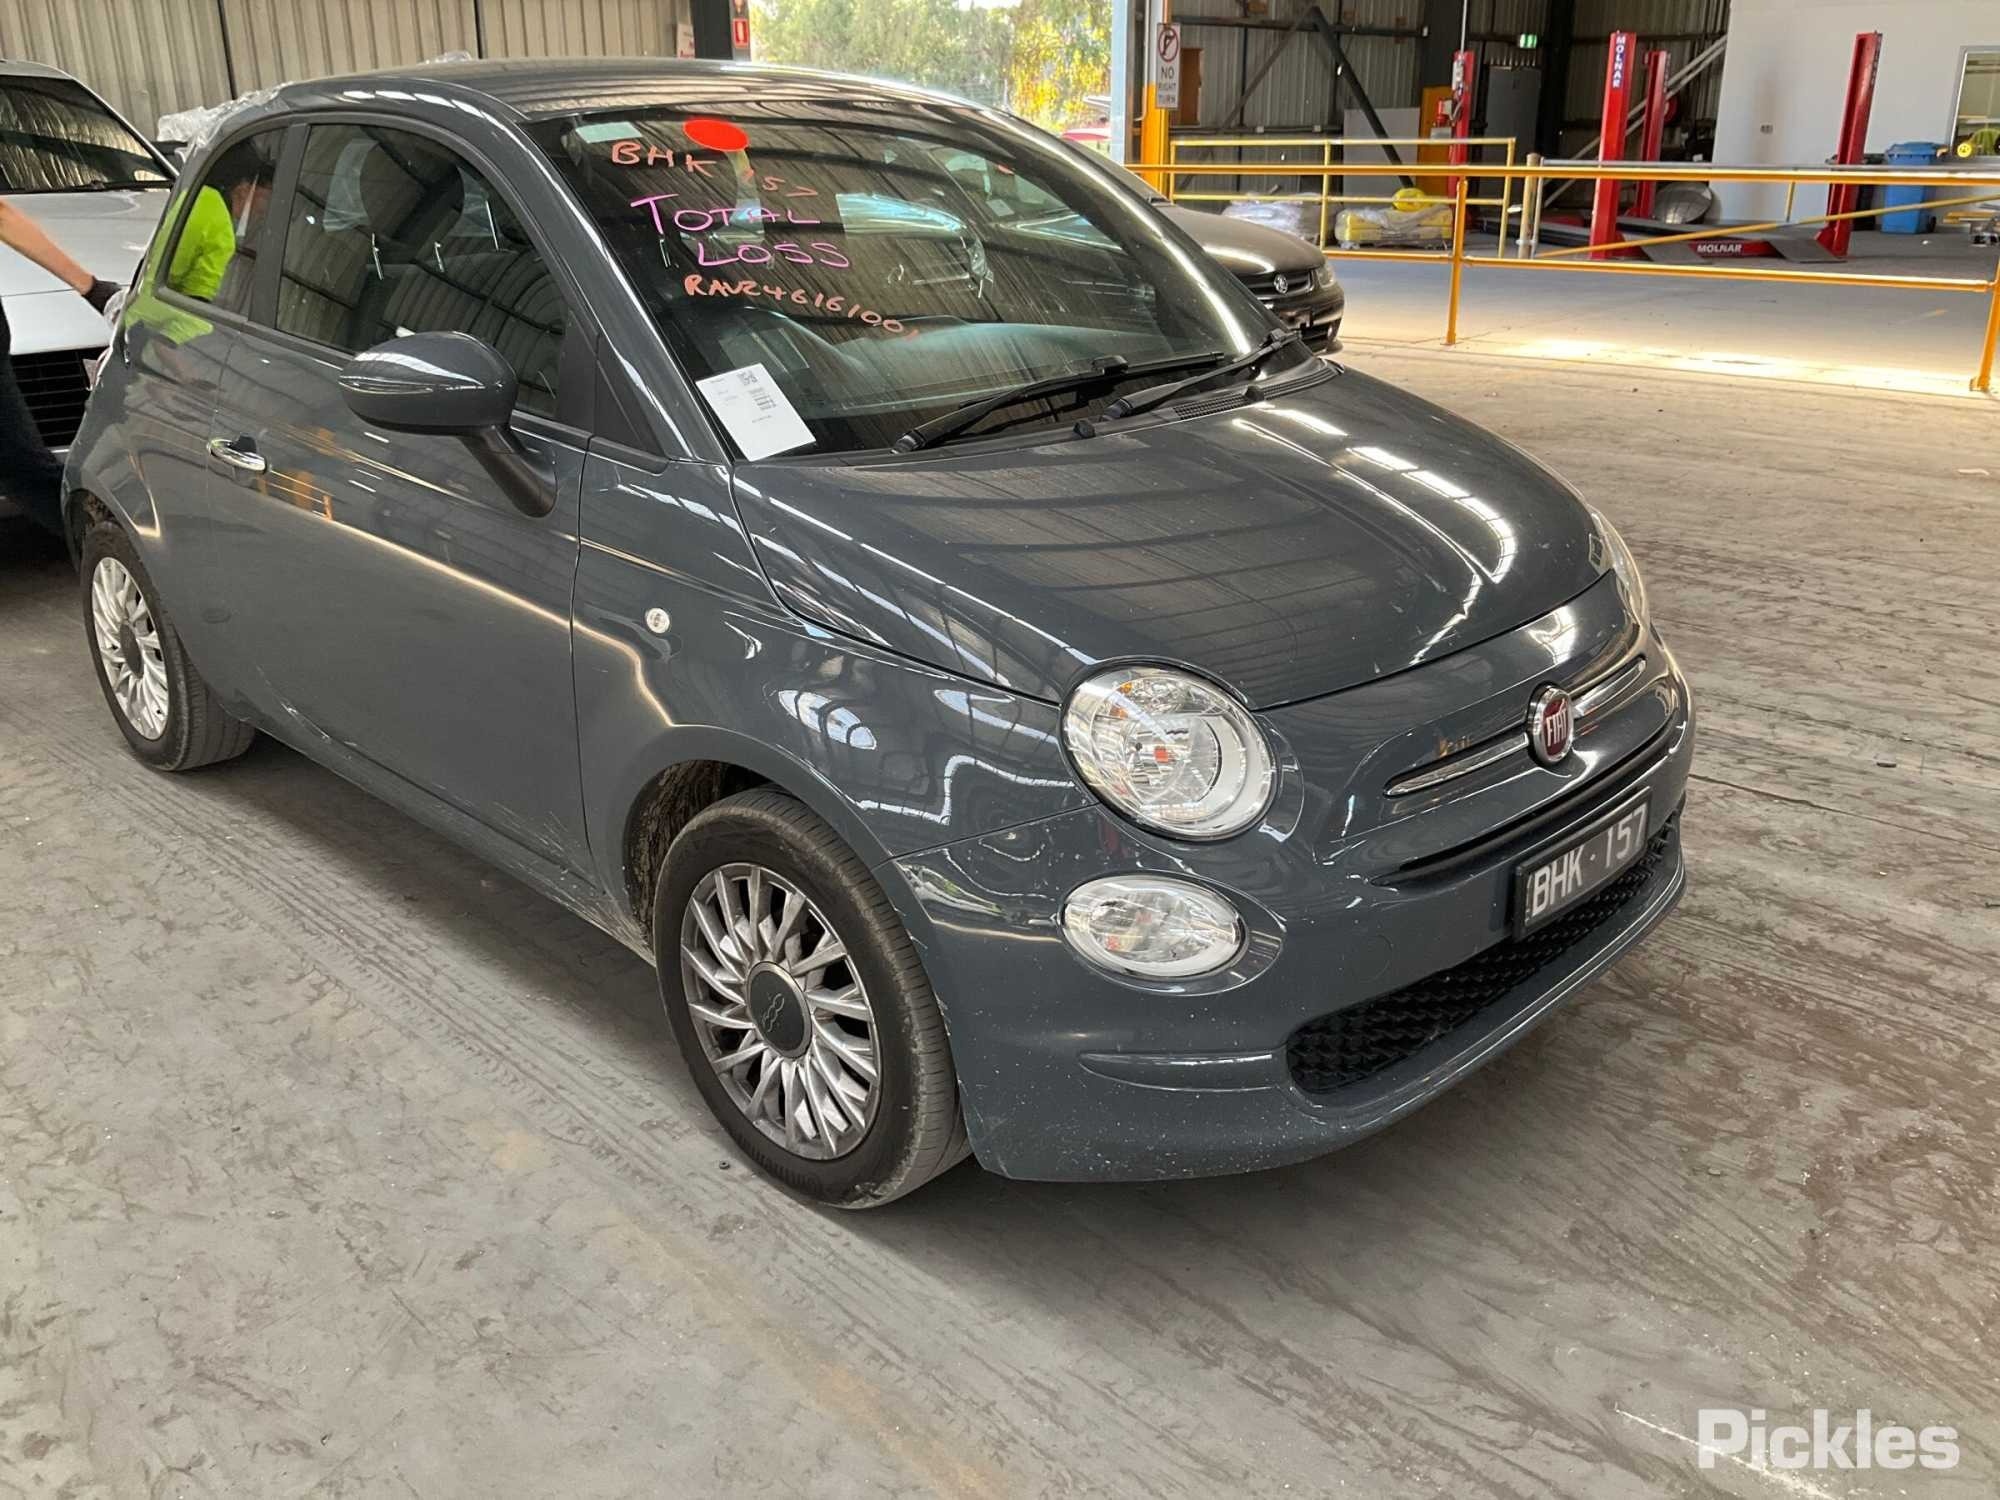
2021 FIAT 500 LEATHER, BLACK, 10/15- 735712563 STEERING WHEEL
Price 170.00 Condition Used Model 500 Brand FIAT Sub Category STEERING WHEEL Year 2021 Tag Number 41951 Part (OEM) Number 735712563 Parts Status On Shelf
Category: Vehicles & Parts > Vehicle Parts & Accessories > Motor Vehicle Parts > Motor Vehicle Controls > Steering Wheels